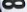
Number: 8